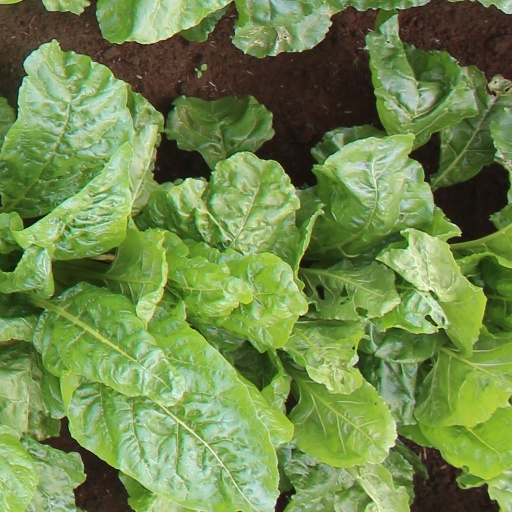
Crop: sugar beet